Mémorial de la Shoah

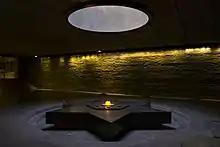
The crypt

The crypt predates the Mémorial de la Shoah; in 1957, the ashes of victims from the different death camps and the Warsaw Ghetto were buried in dirt from Israel. A door from the Beaune-la-Rolande internment camp in France faces the tomb.